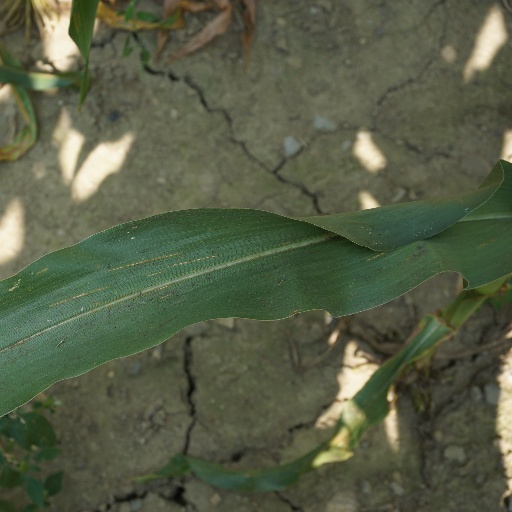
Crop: maize; corn